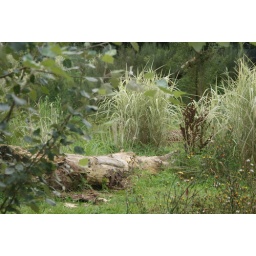
KT (the young female cheetah) is lying on the ground - above right of the large log.